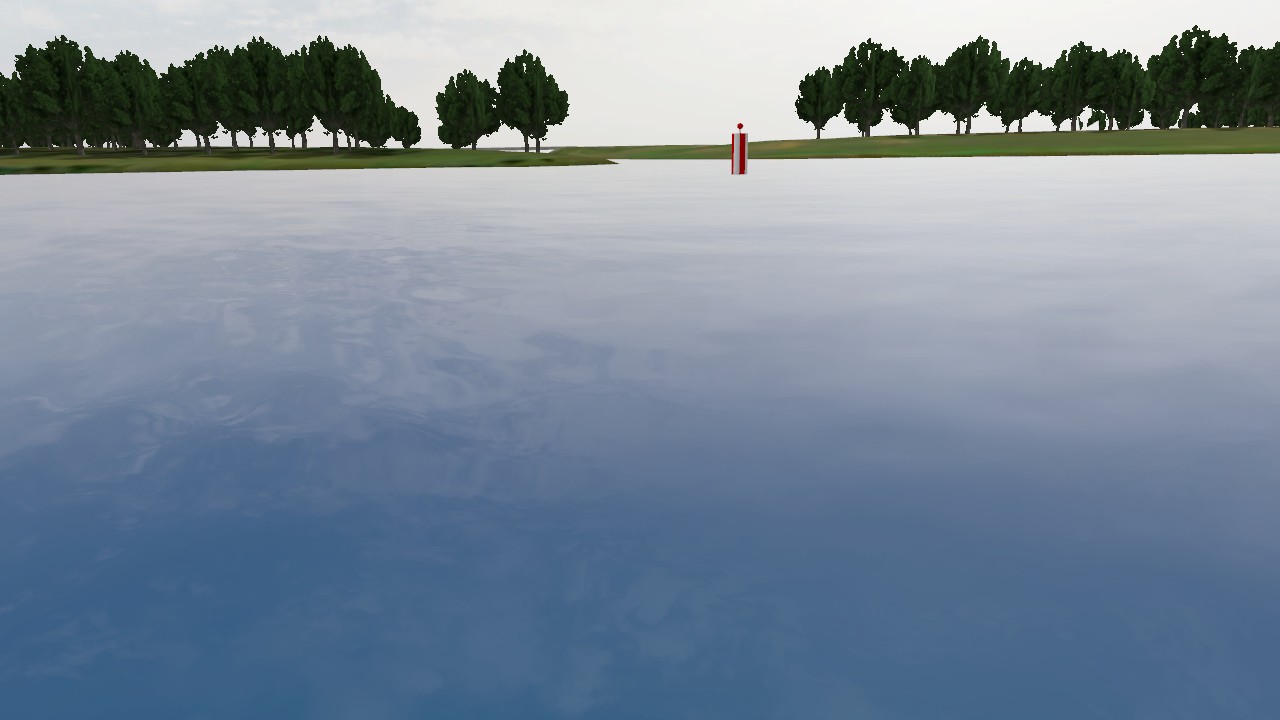
Label: safe_water_mark
Descriptions: looks like a circle in 2D image ||| one red circular mark on the buoy top mark ||| vertical red and white stripes